Anangabhima Deva III

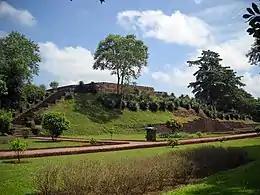

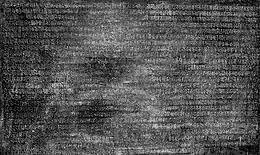
Sanskrit Inscription of Anangabhima Deva III at Chateswara Temple built during his rule

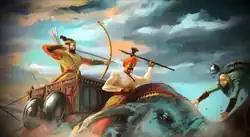
Vishnu Mohapatra Brahmin general of Anangabhima III killing Turk soldiers of Iwaz Khilji

Anangabhima Deva III was at the threshold of the continuous conflict with the eventually depleting Ratnapura Kalachuri dynasty which had defeated the Somavamshis and occupied the western tracts of ancient Kalinga kingdom at its height in the past or the complete Tri Kalinga region. The southern Haihaya kings of Tumana in modern Bilaspur district were also to a certain extent fighting against the Ganga forces. Anantavarman Chodaganga Deva, the ancestor of Anangabhimadeva III was unsuccessful in reclaiming these lost territories despite his numerous military achievements. The Kalachuri king, Pratapmalla continued his attempts to invade the frontiers of the Ganga territory along with his son Paramardi Dev. Anangabhima send a large force under the command of his able Brahman commander, Vishnu. The two forces met face to face at the Seori Narayana village in undivided Sambalpur district on the banks of the river called Bhima near the Vindhya hills and the Kalchuris were defeated for the first time in a major way by the Gangas.